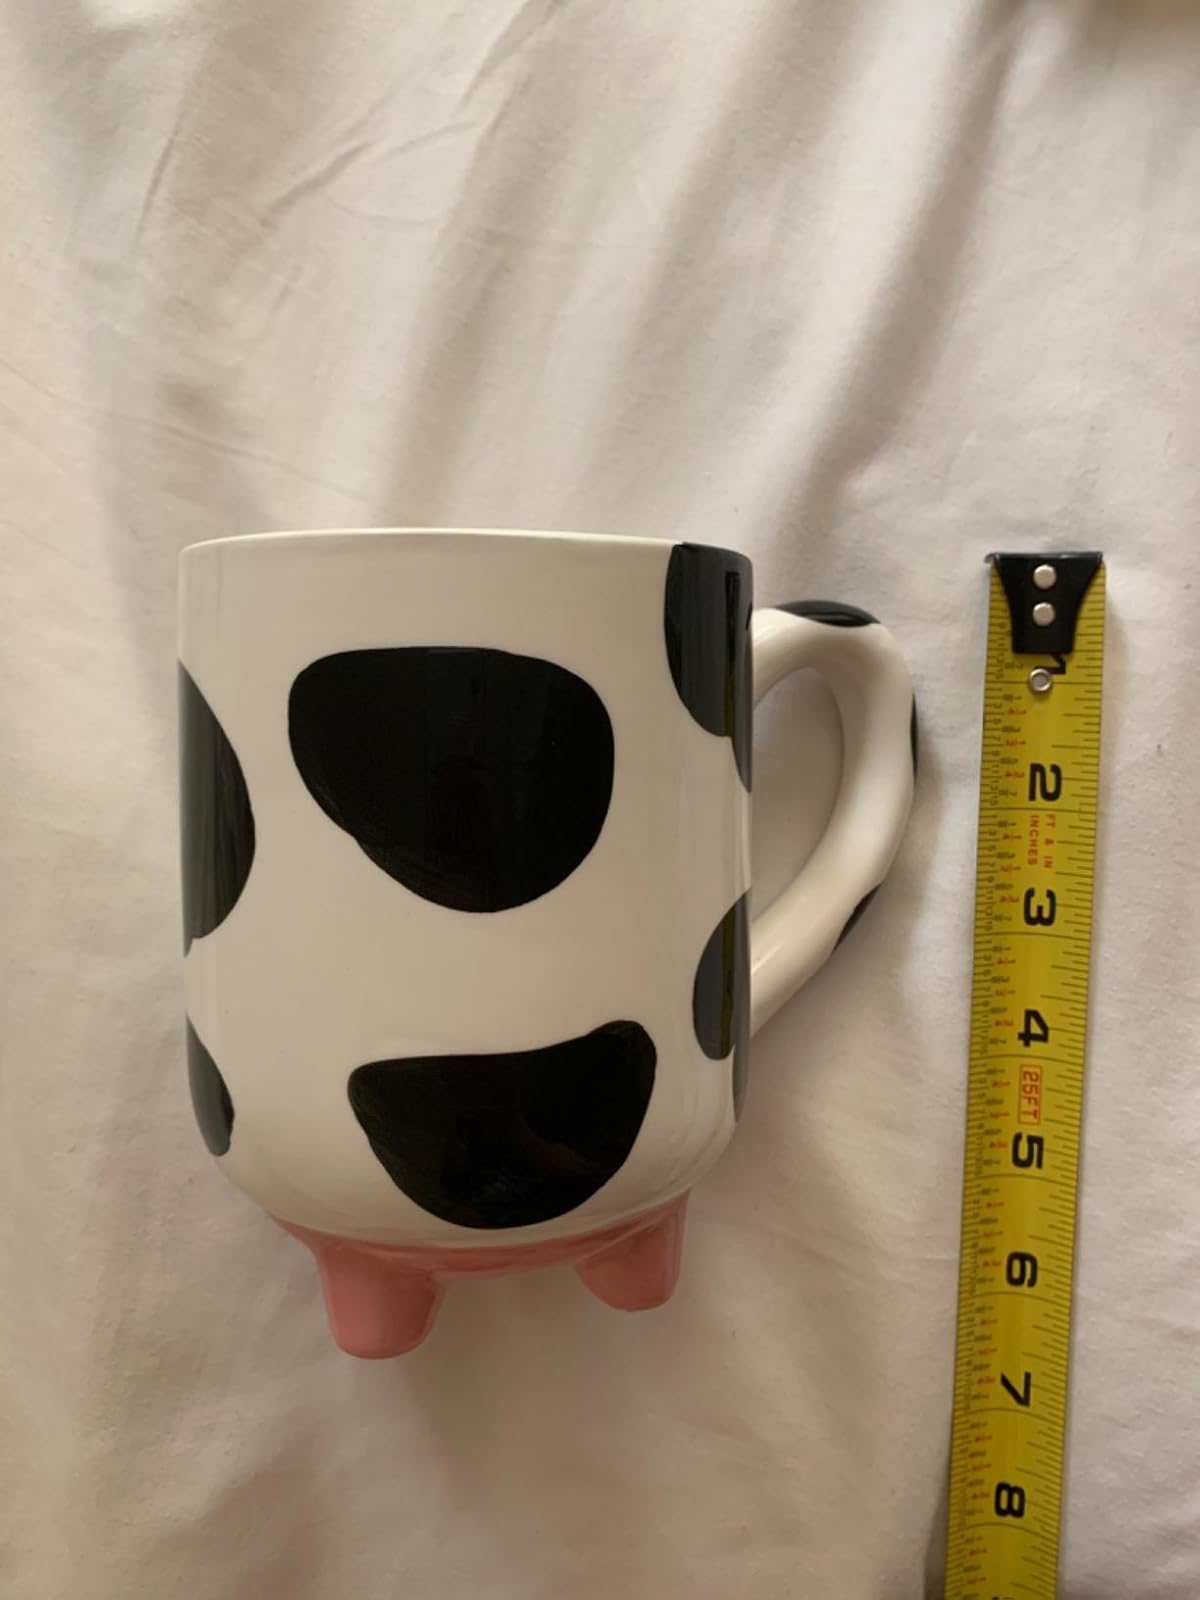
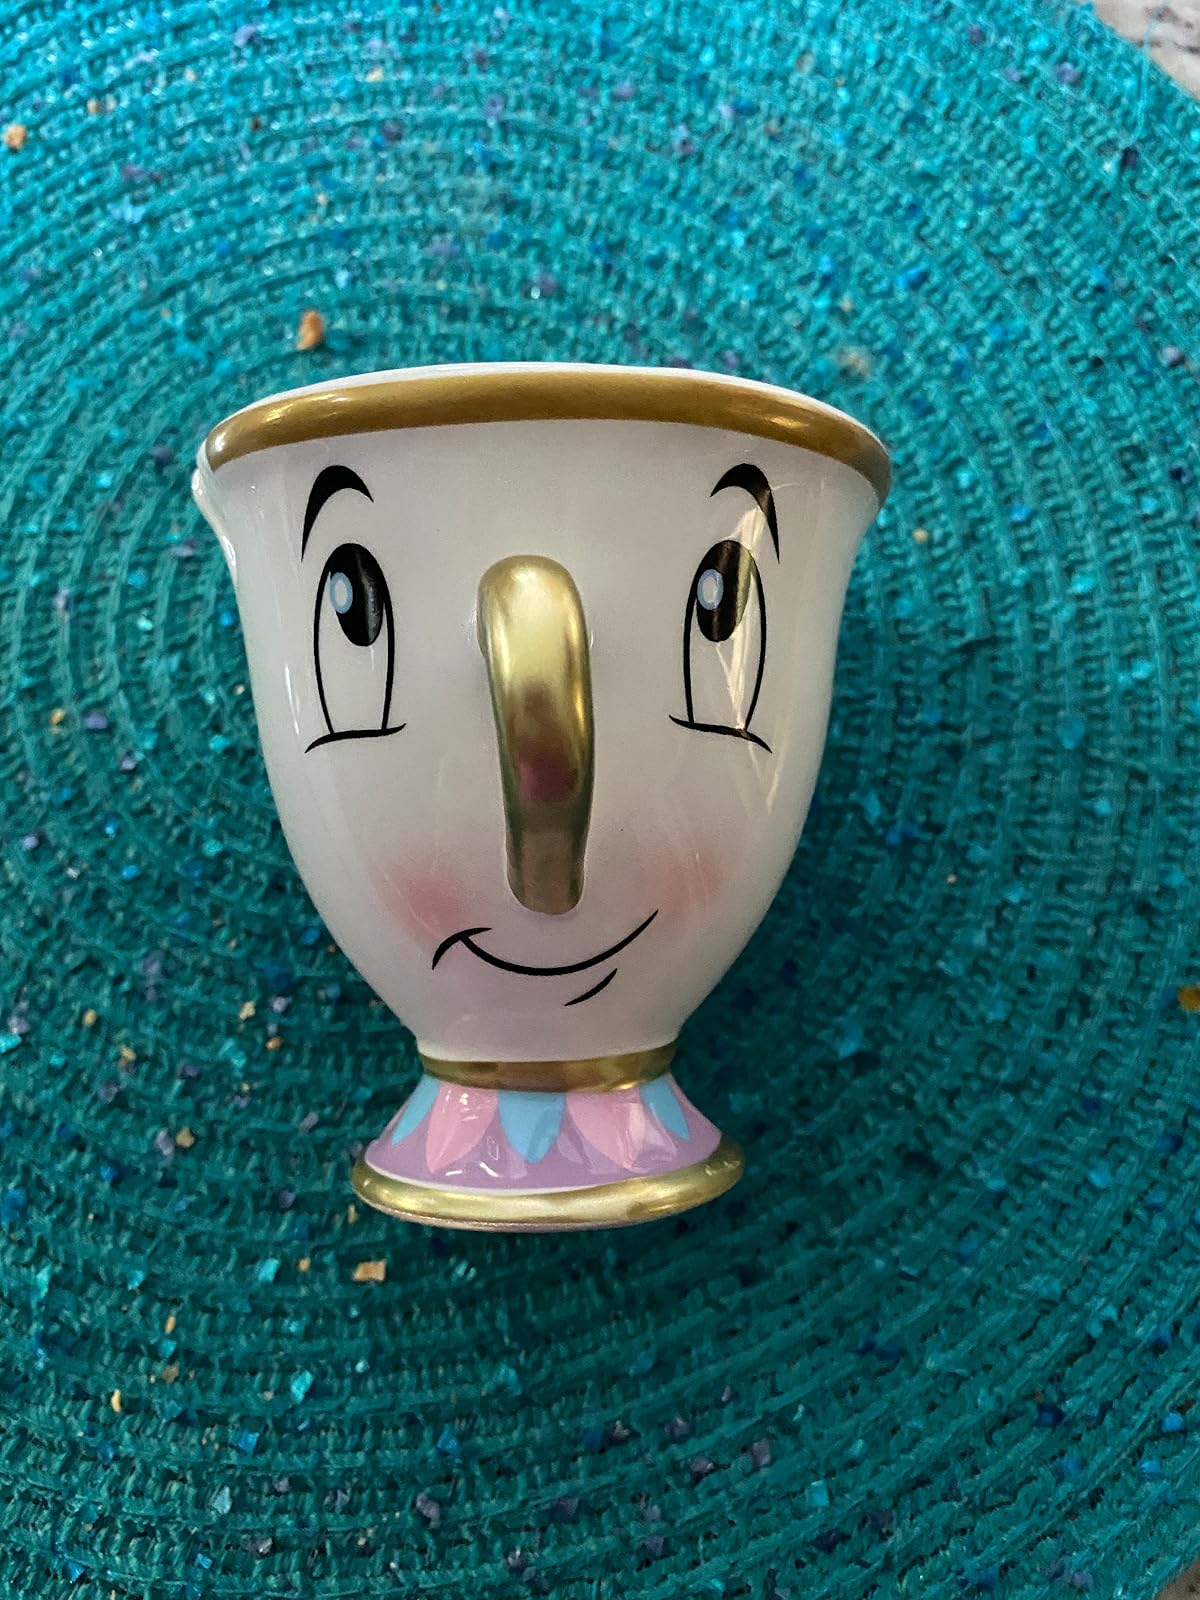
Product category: items_mug
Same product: no